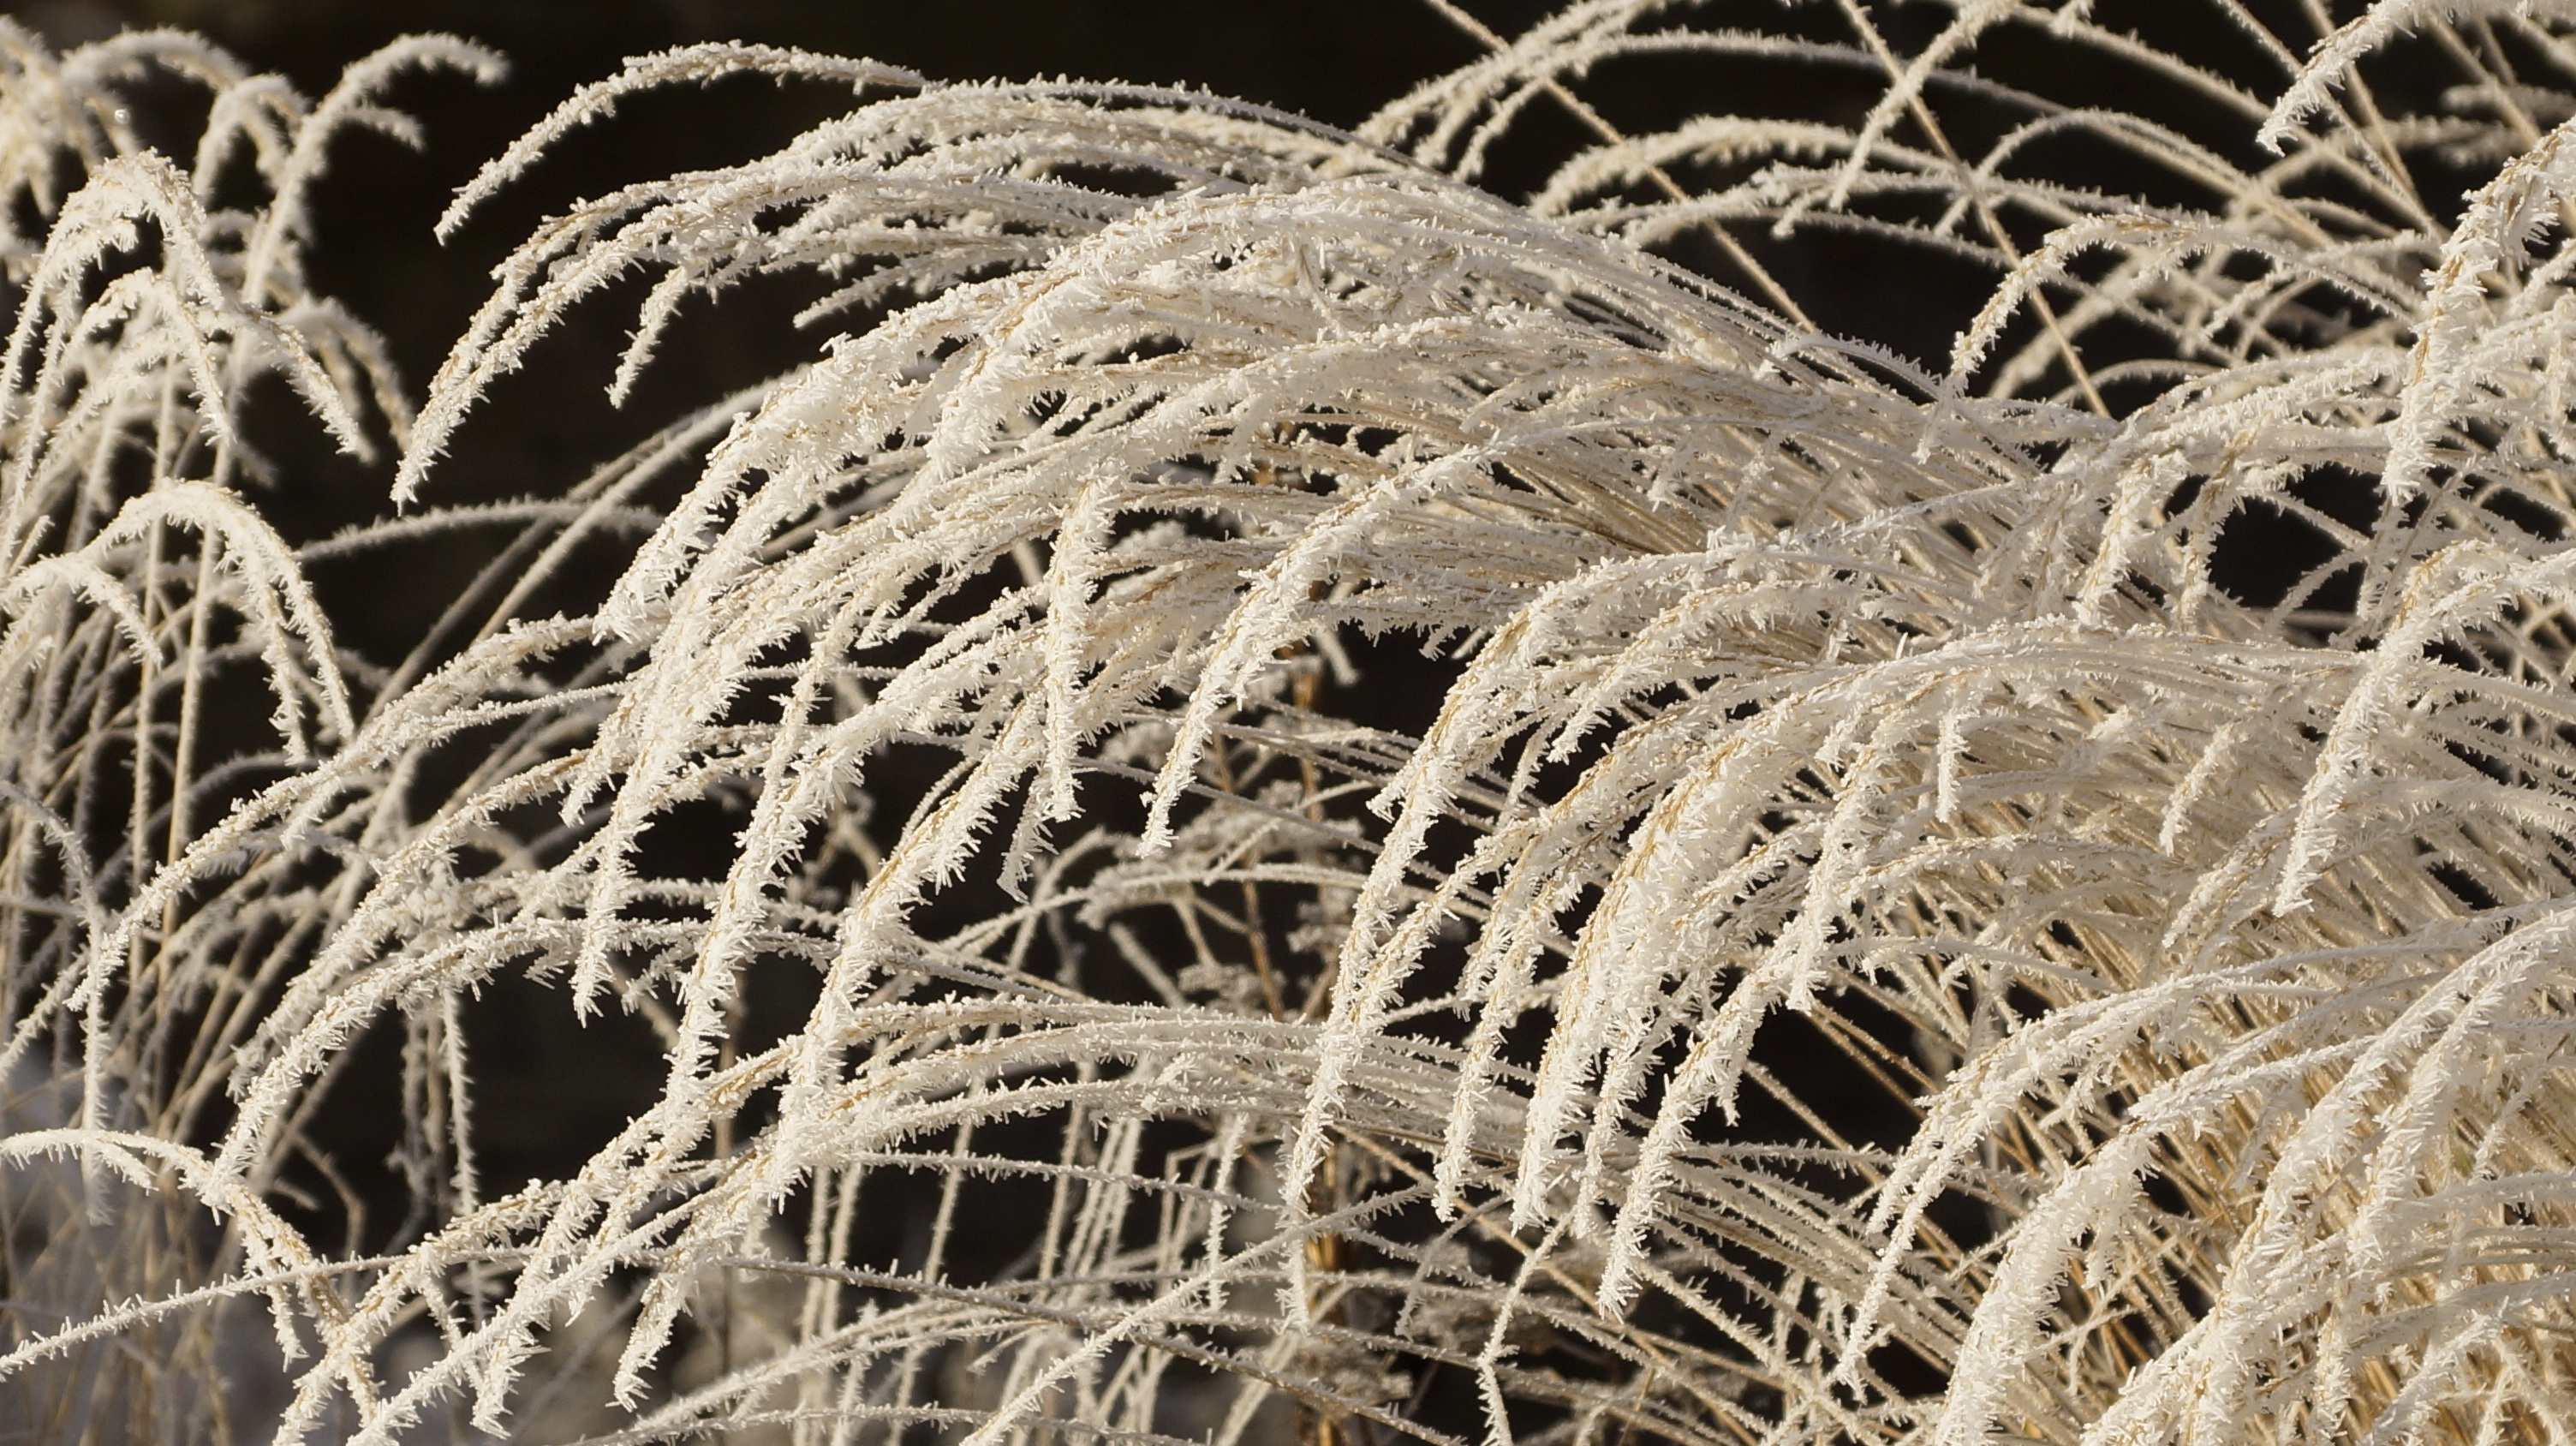
tree, nature, grass, branch, snow, cold, winter, plant, sun, white, sunlight, frost, ice, dried, twig, sunny, withered, crystal, resting, wilted, freezing, dormant, grass family